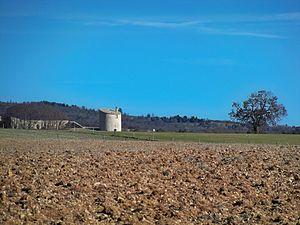
Tour près de Ferrassières, Drome, France
Ferrassières est une commune française située dans le département de la Drôme, en région Auvergne-Rhône-Alpes. C'est la seule du département qui se situe sur le plateau d'Albion tout en étant en limite de la montagne de Lure.